Lady's Workbox, 1808

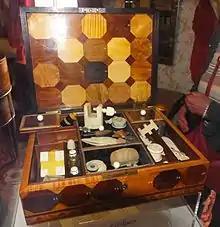
The workbox as given to Elizabeth Gifford

The Lady's workbox in the Judges' Lodgings Museum, Lancaster, was made in 1808 in Lancaster by Gillows (trading as Robert Gillow and Brothers).